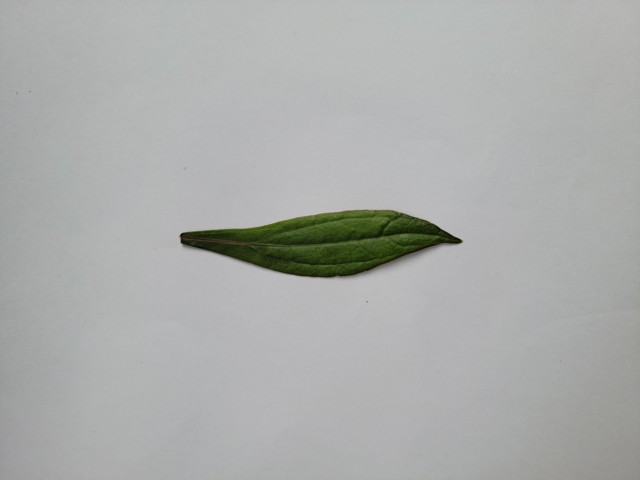
Plant: ayapan